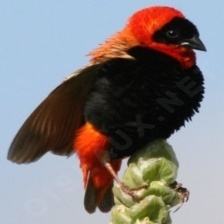
Species: NORTHERN RED BISHOP
Scientific name: EUPLECTES FRANCISCANUS